Eury Pérez (outfielder)

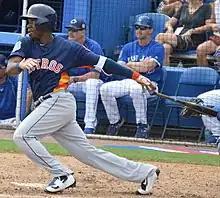
Pérez with the Houston Astros in 2016

Pérez signed a minor league deal with the Houston Astros organization on January 1, 2016. In 52 games for the Triple–A Fresno Grizzlies, Pérez batted .267/.298/.385 with two home runs, 16 RBI, and nine stolen bases.